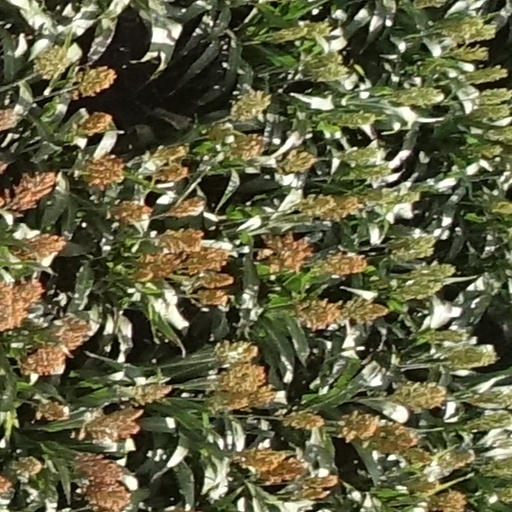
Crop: sorghum